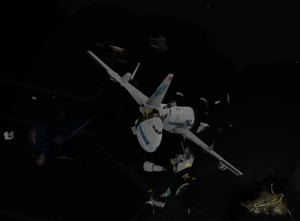
Cet article établit une liste chronologique des accidents aériens provoqués par l'explosion d'une bombe cachée à l'intérieur de l'aéronef. Les avions abattus par des missiles ne sont pas inclus ici.
Le 21 décembre 1988, un Boeing 747 assurant le vol Pan Am 103 explose au-dessus du village de Lockerbie en Écosse. L'avion de l'ancienne compagnie américaine Pan American World Airways assurait la liaison de Francfort à Détroit via Londres et New York. Connu sous le nom d'attentat de Lockerbie, cet attentat a fait 270 morts : 243 passagers, 16 membres d'équipage et 11 personnes au sol.